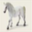
Label: horse